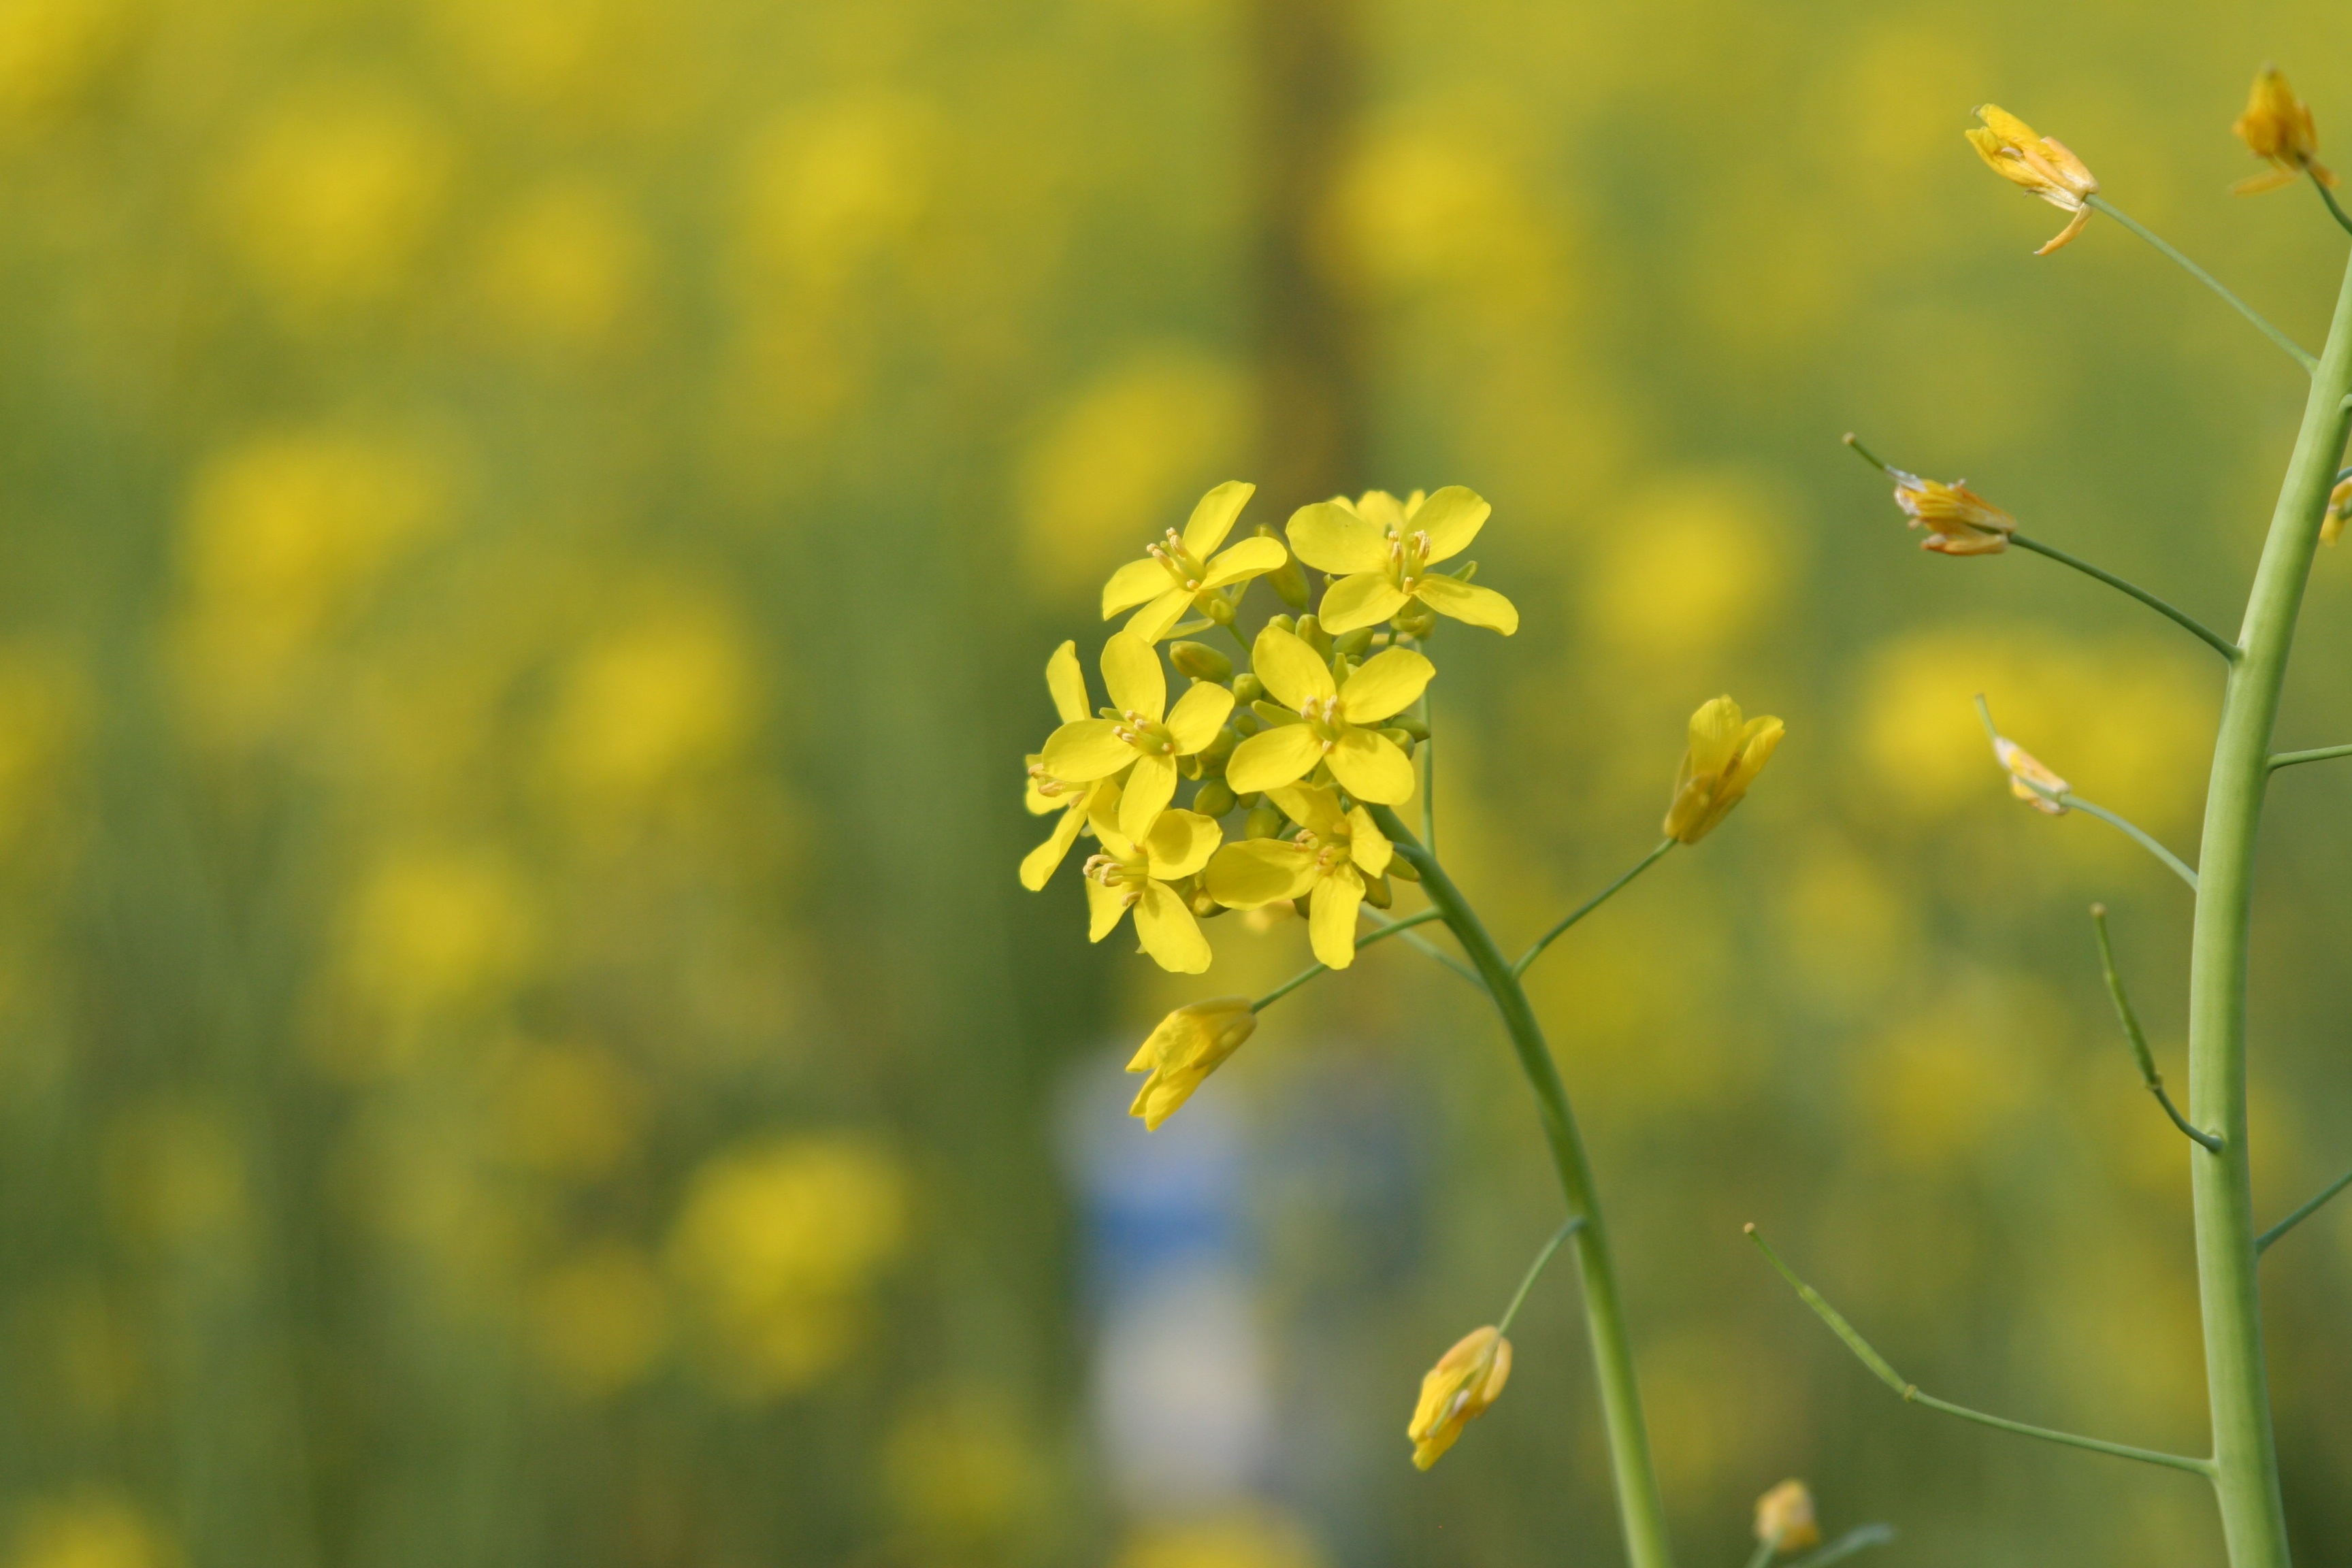
nature, blossom, plant, field, meadow, prairie, sunlight, flower, summer, food, spring, green, produce, vegetable, crop, blooming, yellow, agriculture, flora, rapeseed, wildflower, close up, petals, beautiful, canola, mustard, brassica, macro photography, flowering plant, grass family, plant stem, land plant, mustard plant, sinapis aiba